Republic of the Congo

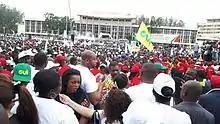
A pro-constitutional reform rally in Brazzaville during October 2015. The constitution's reforms were subsequently approved in a disputed election that saw demonstrations and violence.

In the elections in 2002, Sassou won with almost 90% of the vote cast. His two main rivals, Lissouba and Bernard Kolelas, were prevented from competing. A remaining rival, André Milongo advised his supporters to boycott the elections and then withdrew from the race. A constitution, agreed upon by referendum in January 2002, granted the president new powers, extended his term to seven years and introduced a new bicameral assembly. International observers took issue with the organization of the presidential election and the constitutional referendum, both of which were reminiscent in their organization of Congo's era of the 1-party state. Following the presidential elections, fighting restarted in the Pool region between government forces and rebels led by Pastor Ntumi; a peace treaty to end the conflict was signed in April 2003.